Geminiano Giacomelli

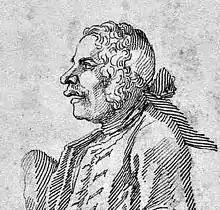

Giacomelli was born in Piacenza. In 1724 he was named to the post of "Kapellmeister" to the Duke of Parma. Beginning with the first performance of his opera "Ipermestra", in 1724, he became one of the most popular opera composers of his era. Between 1724 and 1740 he composed 19 operas. His best known opera is "Cesare in Egitto" of 1735. He also wrote a deal of sacred music, including eight psalm settings for tenor and bass, and some concertos with continuo. In 1738 Giacomelli again became "Kapellmeister", this time at the Basilica della Santa Casa in Loreto; he died in Loreto in 1740.